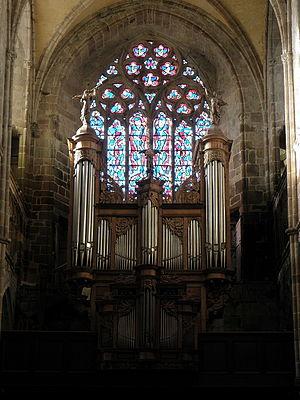
Grandes-Orgues de la cathédrale Saint-Tugdual de Tréguier (22).
Cet article recense les orgues protégés aux monuments historiques en Bretagne, France.
Ces tableaux présentent la liste des monuments historiques immobiliers et mobiliers classés ou inscrits, dans la ville de Tréguier, Côtes-d'Armor, en France.
La cathédrale Saint-Tugdual est un édifice religieux situé à Tréguier, dans le département des Côtes-d'Armor en France. Elle était la cathédrale de l’ancien évêché de Tréguier, l'un des neuf évêchés de la Bretagne historique jusqu'en 1790. Elle est aujourd'hui le siège de la paroisse Saint-Yves de Tréguier. Lieu de sépulture de saint Yves, elle est un sanctuaire où l'on vient en pèlerinage, notamment autour du 19 mai à l'occasion de la fête de saint Yves, où a lieu un grand pardon.